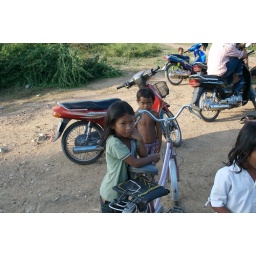
At the &amp;quot;Bamboo train&amp;quot; stop outside Battambang. I love the intense expression on face of the boy in the background.